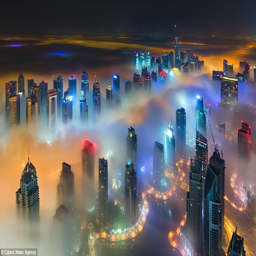
ghostly : person described seeing the city engulfed in fog .